Peach

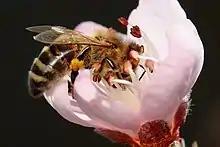
A peach flower with a bee pollinating it

The closest relatives of the peach are the Chinese bush peach ("Prunus kansuensis"), Chinese wild peach ("Prunus davidiana"), the smooth stone peach ("Prunus mira"). Though Charles Darwin speculated that the peach might be a marvelous modification of the almond ("Prunus amygdalus"), research into the divergence of peach relatives shows this not to be the case. Quite the opposite the almond, while in the same genus, is confirmed to be a more distant relative.